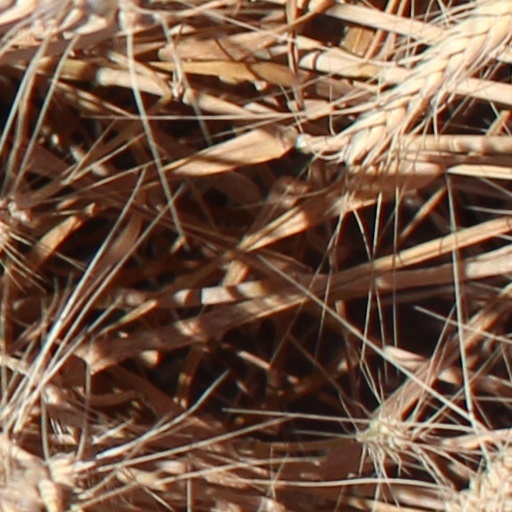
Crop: wheat